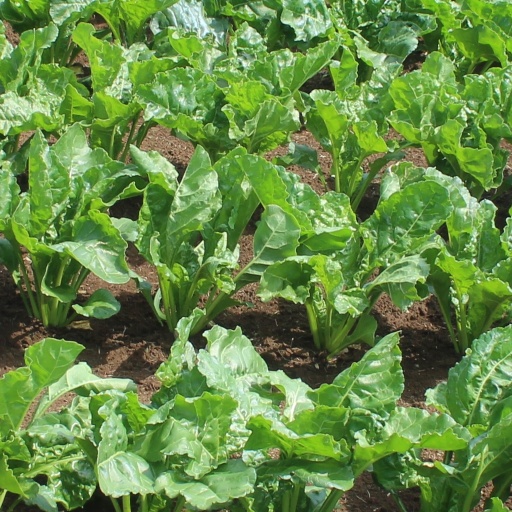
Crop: sugar beet